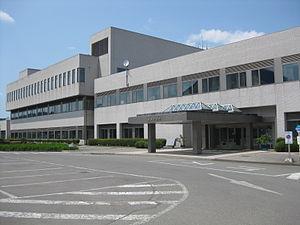
Kazuno est une ville située dans la préfecture d'Akita, au Japon.